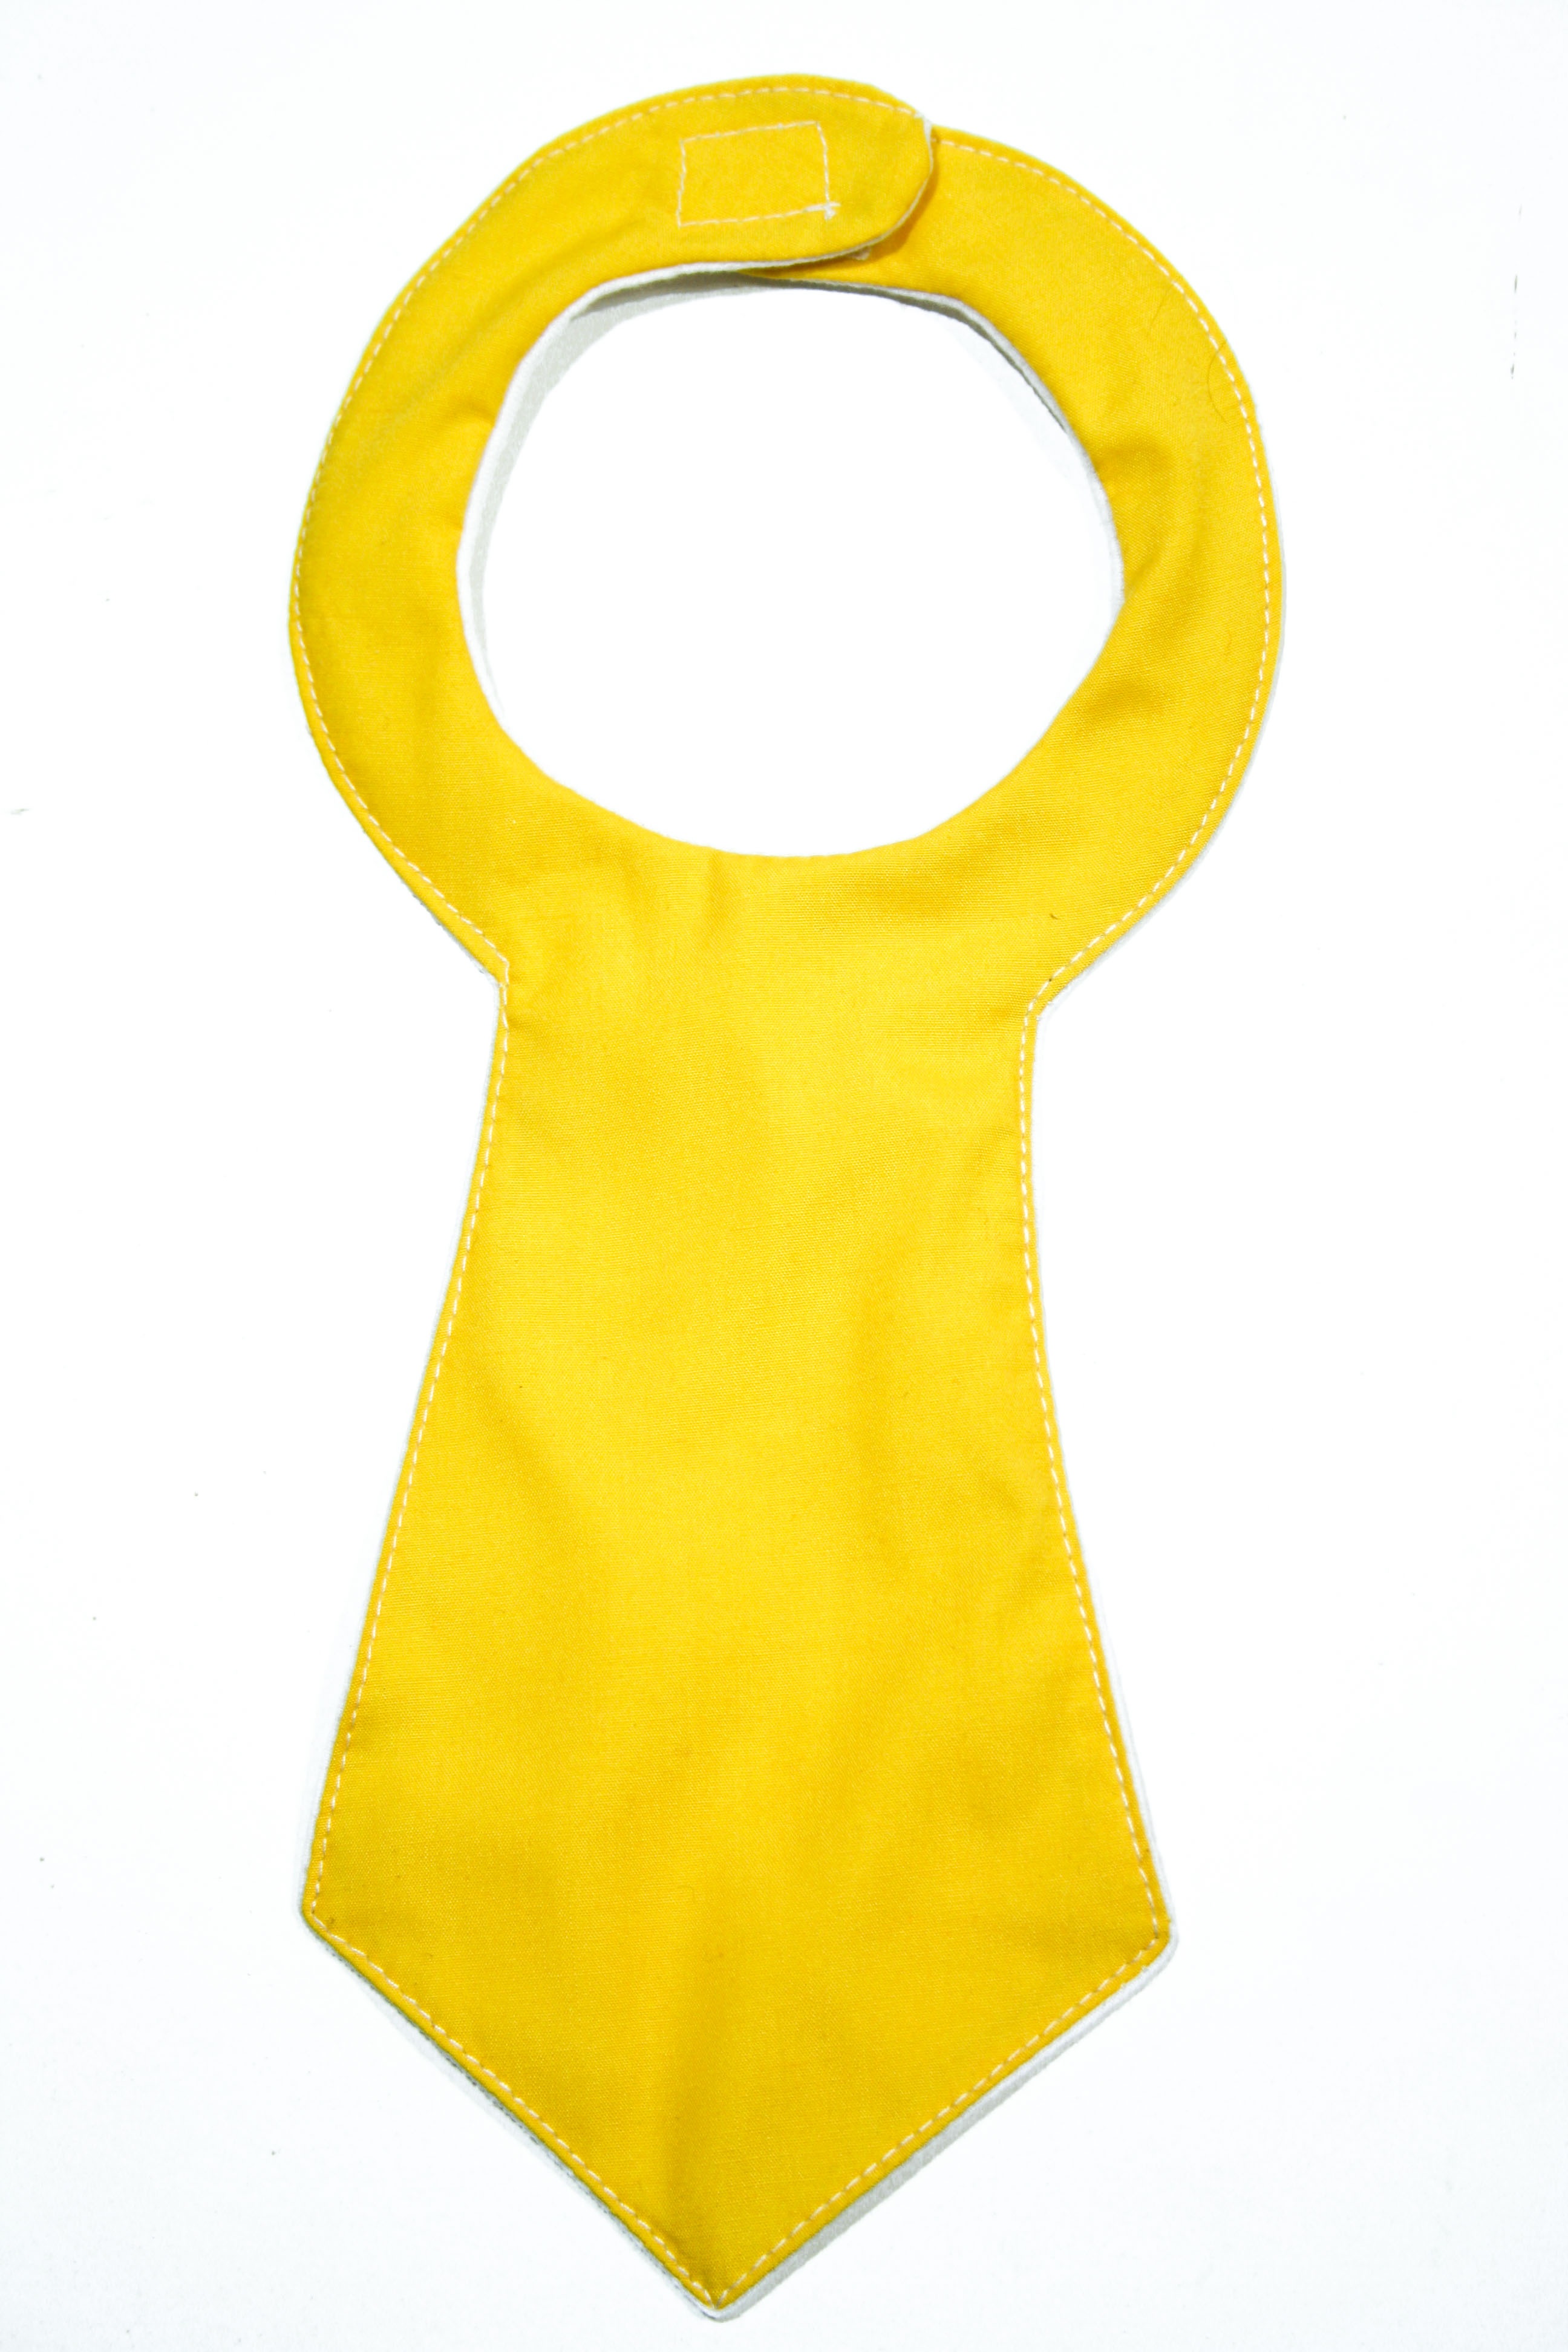
hand, clothing, yellow, product, font, accessory, sleeve, bebe, t shirt, bib, fashion accessory, bandanas